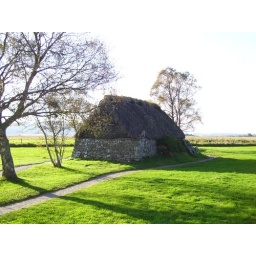
a wee building near the field which was used as a hospital during the battle.